John Newton

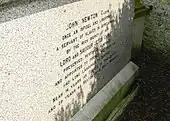
Newton's tomb at Olney, Buckinghamshire, bearing his self-penned epitaph.

In 1788, 34 years after he had retired from the slave trade, Newton broke a long silence on the subject with the publication of a forceful pamphlet "Thoughts Upon the Slave Trade", in which he described the horrific conditions of the slave ships during the Middle Passage. He apologised for "a confession, which ... comes too late ... It will always be a subject of humiliating reflection to me, that I was once an active instrument in a business at which my heart now shudders." He had copies sent to every MP, and the pamphlet sold so well that it swiftly required reprinting.